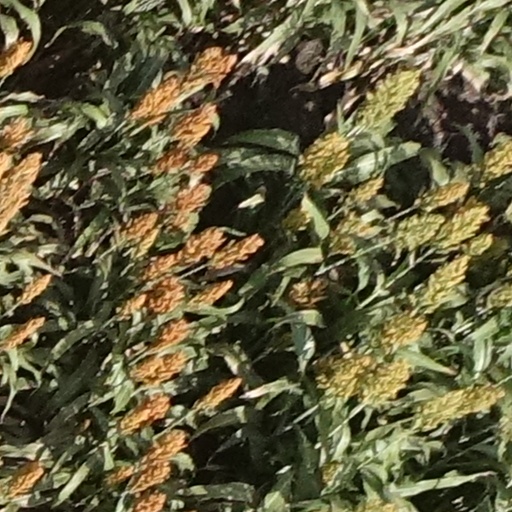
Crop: sorghum